Marcus Baugh

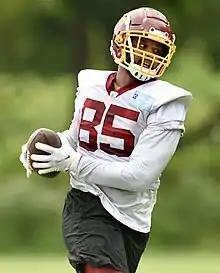
Baugh with the Washington Football Team in 2020

Marcus Baugh (born December 9, 1994) is an American professional football tight end for the Birmingham Stallions of the United Football League (UFL). He played college football at Ohio State and was signed as an undrafted free agent by the Oakland Raiders in 2018. He has also been a member of the San Diego Fleet of the Alliance of American Football (AAF), and the Carolina Panthers, Washington Football Team and Pittsburgh Steelers of the National Football League (NFL), and the Michigan Panthers and New Orleans Breakers of the United States Football League (USFL).